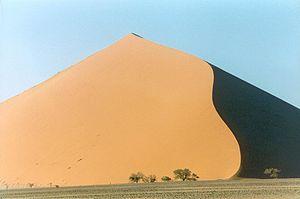
Dune du désert de Namib, Namibie.
L’histoire de la Namibie se divise en plusieurs époques très distinctes. La Namibie est le troisième pays le plus jeunes d'Afrique après l'indépendance de l'Érythrée en 1993 et du Soudan du Sud en 2011, la Namibie est indépendante depuis 1990.